Waterways of West Virginia

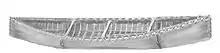
Kanawhan canoe depiction, pirogue likeness. This local frame-style canoe is better known as the Kentucky Iroquois canoe having farther spaced gunwale slippery elm lashing for its bark hull. Pairs of colonial fur trappers were known to use this style with bark hulls, saving valuable hides. (R Connolly)

Before the ever-increasing demands of the European fur market, the rivers carried more mundane Native American goods. Corn and a "Kentucky Wonder" like string beans within the broad scope of adjoining regions' natural resources included oceanic marine shells. Various were the ancient waterway's freight.